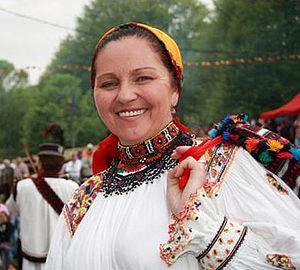
Le Pays d'Oaș est une petite région historique et ethnographique roumaine d'environ 755,30 km², située dans la partie Nord-Est du județ de Satu Mare, à 50 km du chef-lieu Satu Mare. La capitale du Pays de Oaș est Negreşti.